Wollongong

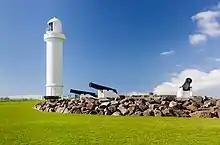
Wollongong Head Lighthouse and the Flagstaff Hill Fort

The surviving part of the "Queen of Nations" wreck is only about from the shore, in water only deep. From time to time, a violent storm uncovers part of the wreck. After one such storm in 1991, looting resumed, including of the Cognac. The Commonwealth Government quickly issued an order protecting the wreck under the then "Historic Shipwrecks Act 1976". Since 2018 the "Underwater Cultural Heritage Act 2018" has automatically protected the wreck and its contents, as they are more than 75 years old.